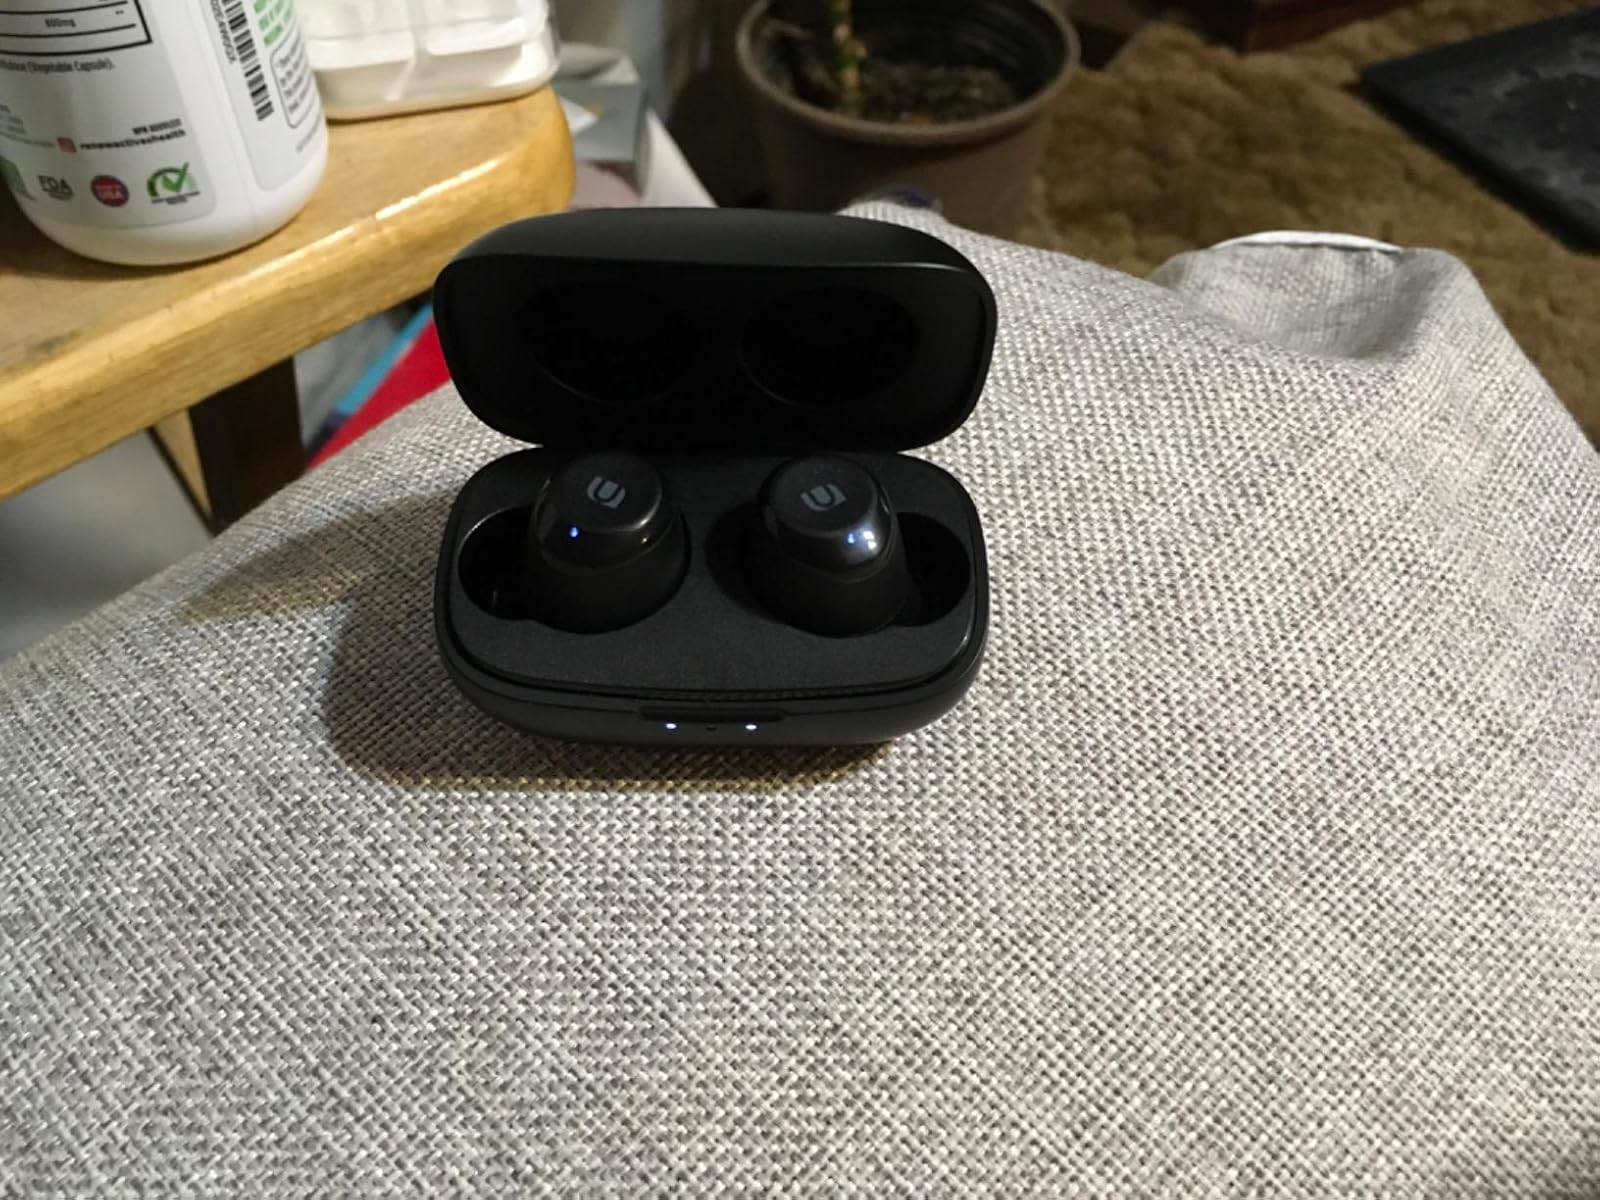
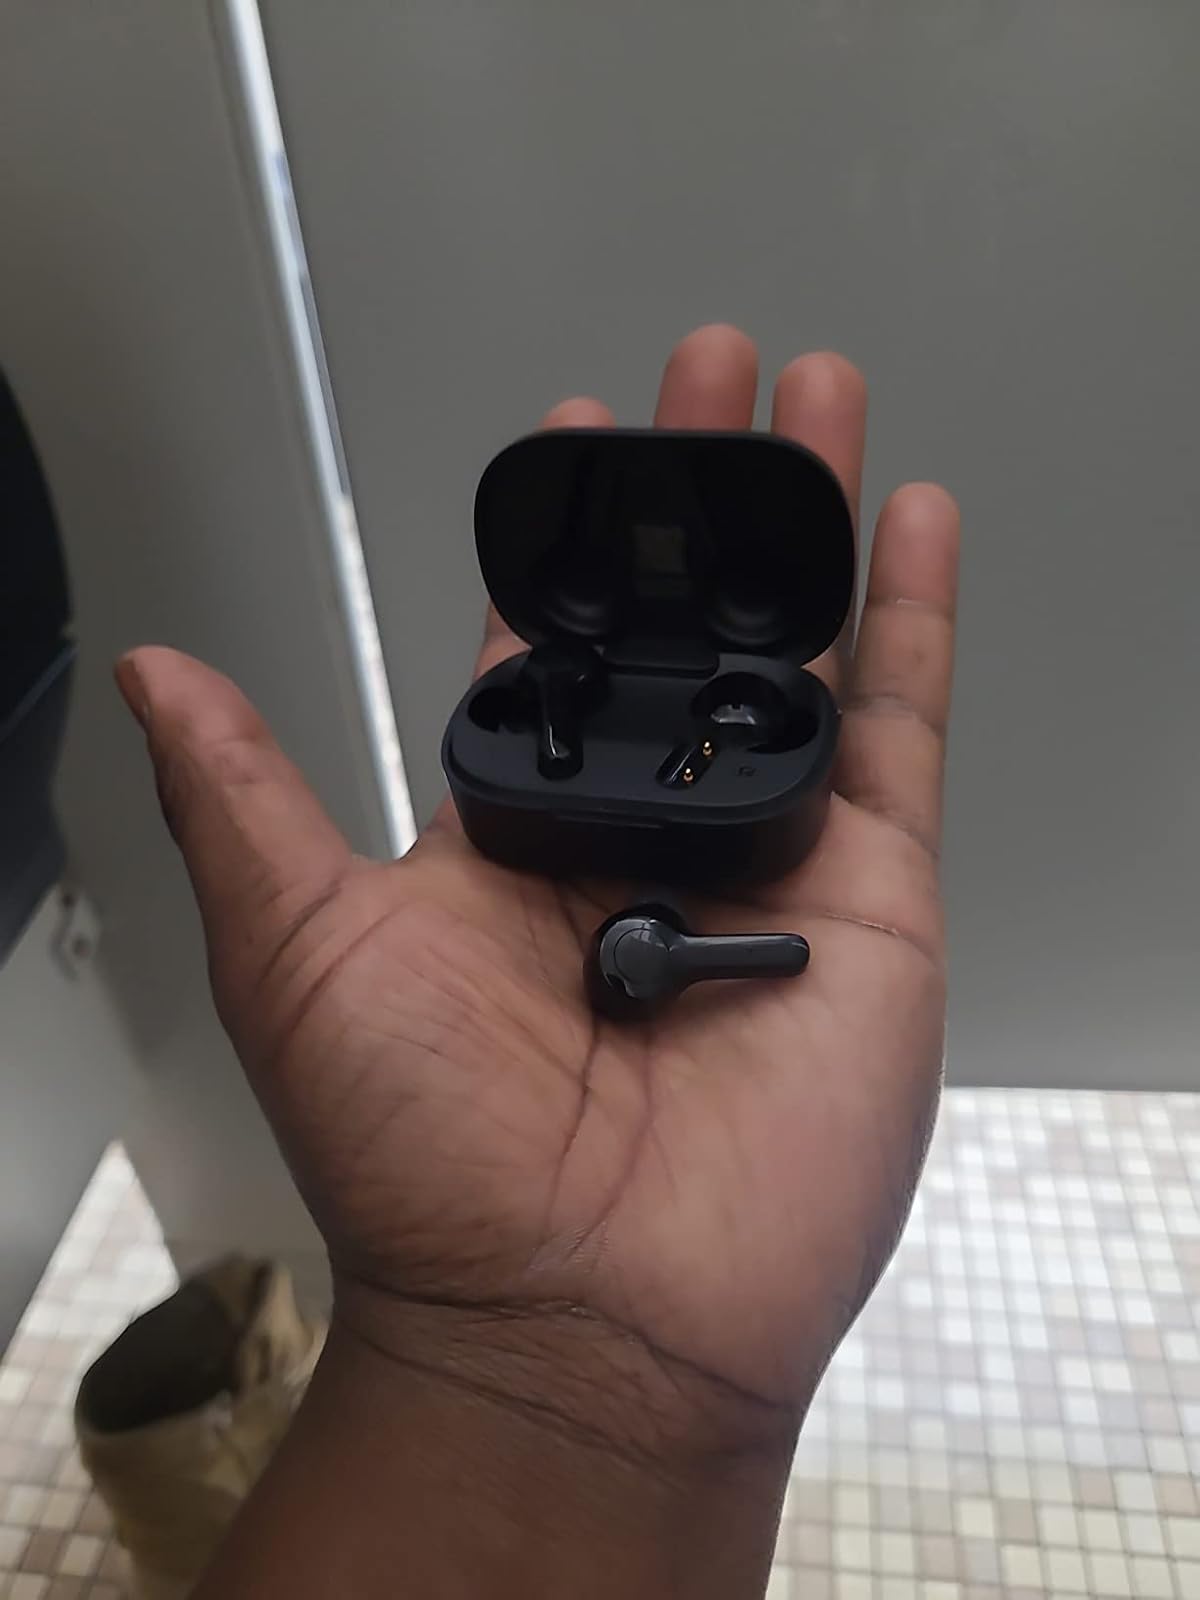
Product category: earbuds
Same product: no